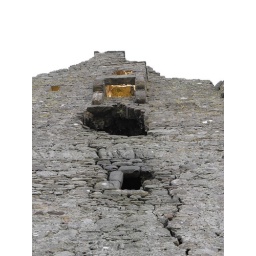
17th century tower house near Toomyvara in Tipperary. I don't anything about its history.